Battalion of detachments

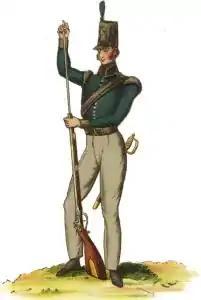
King's German Legion light infantryman

A further unit, below battalion size, was formed of men separated from the two Kings German Legion light infantry battalions with Moore's army – this unit remained in service until 1811 when it was reabsorbed into the parent units which had returned to the peninsula. A detachment battalion formed from part of the 2nd Battalion Coldstream Guards and 2nd Battalion 1st Foot Guards was sent to Cadiz in 1809. It fought at the Battle of Barrosa on 5 March 1811 where, either intentionally or as a result of confusion on the battlefield, it split into its two component units and fought separately. The unit was dissolved shortly after the battle, the Foot Guards being absorbed into the recently arrived 3rd battalion and the Coldstream Guards returning to England. A detachment battalion was also used by Wellesley to garrison Gibraltar during the war.